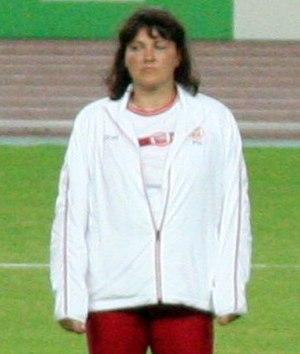
Joanna Wiśniewska est une athlète polonaise spécialiste du lancer du disque.